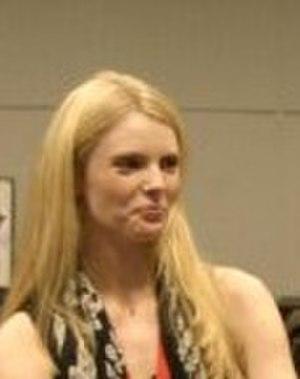
Nathalie Cox est une actrice et mannequin britannique, née à Londres.